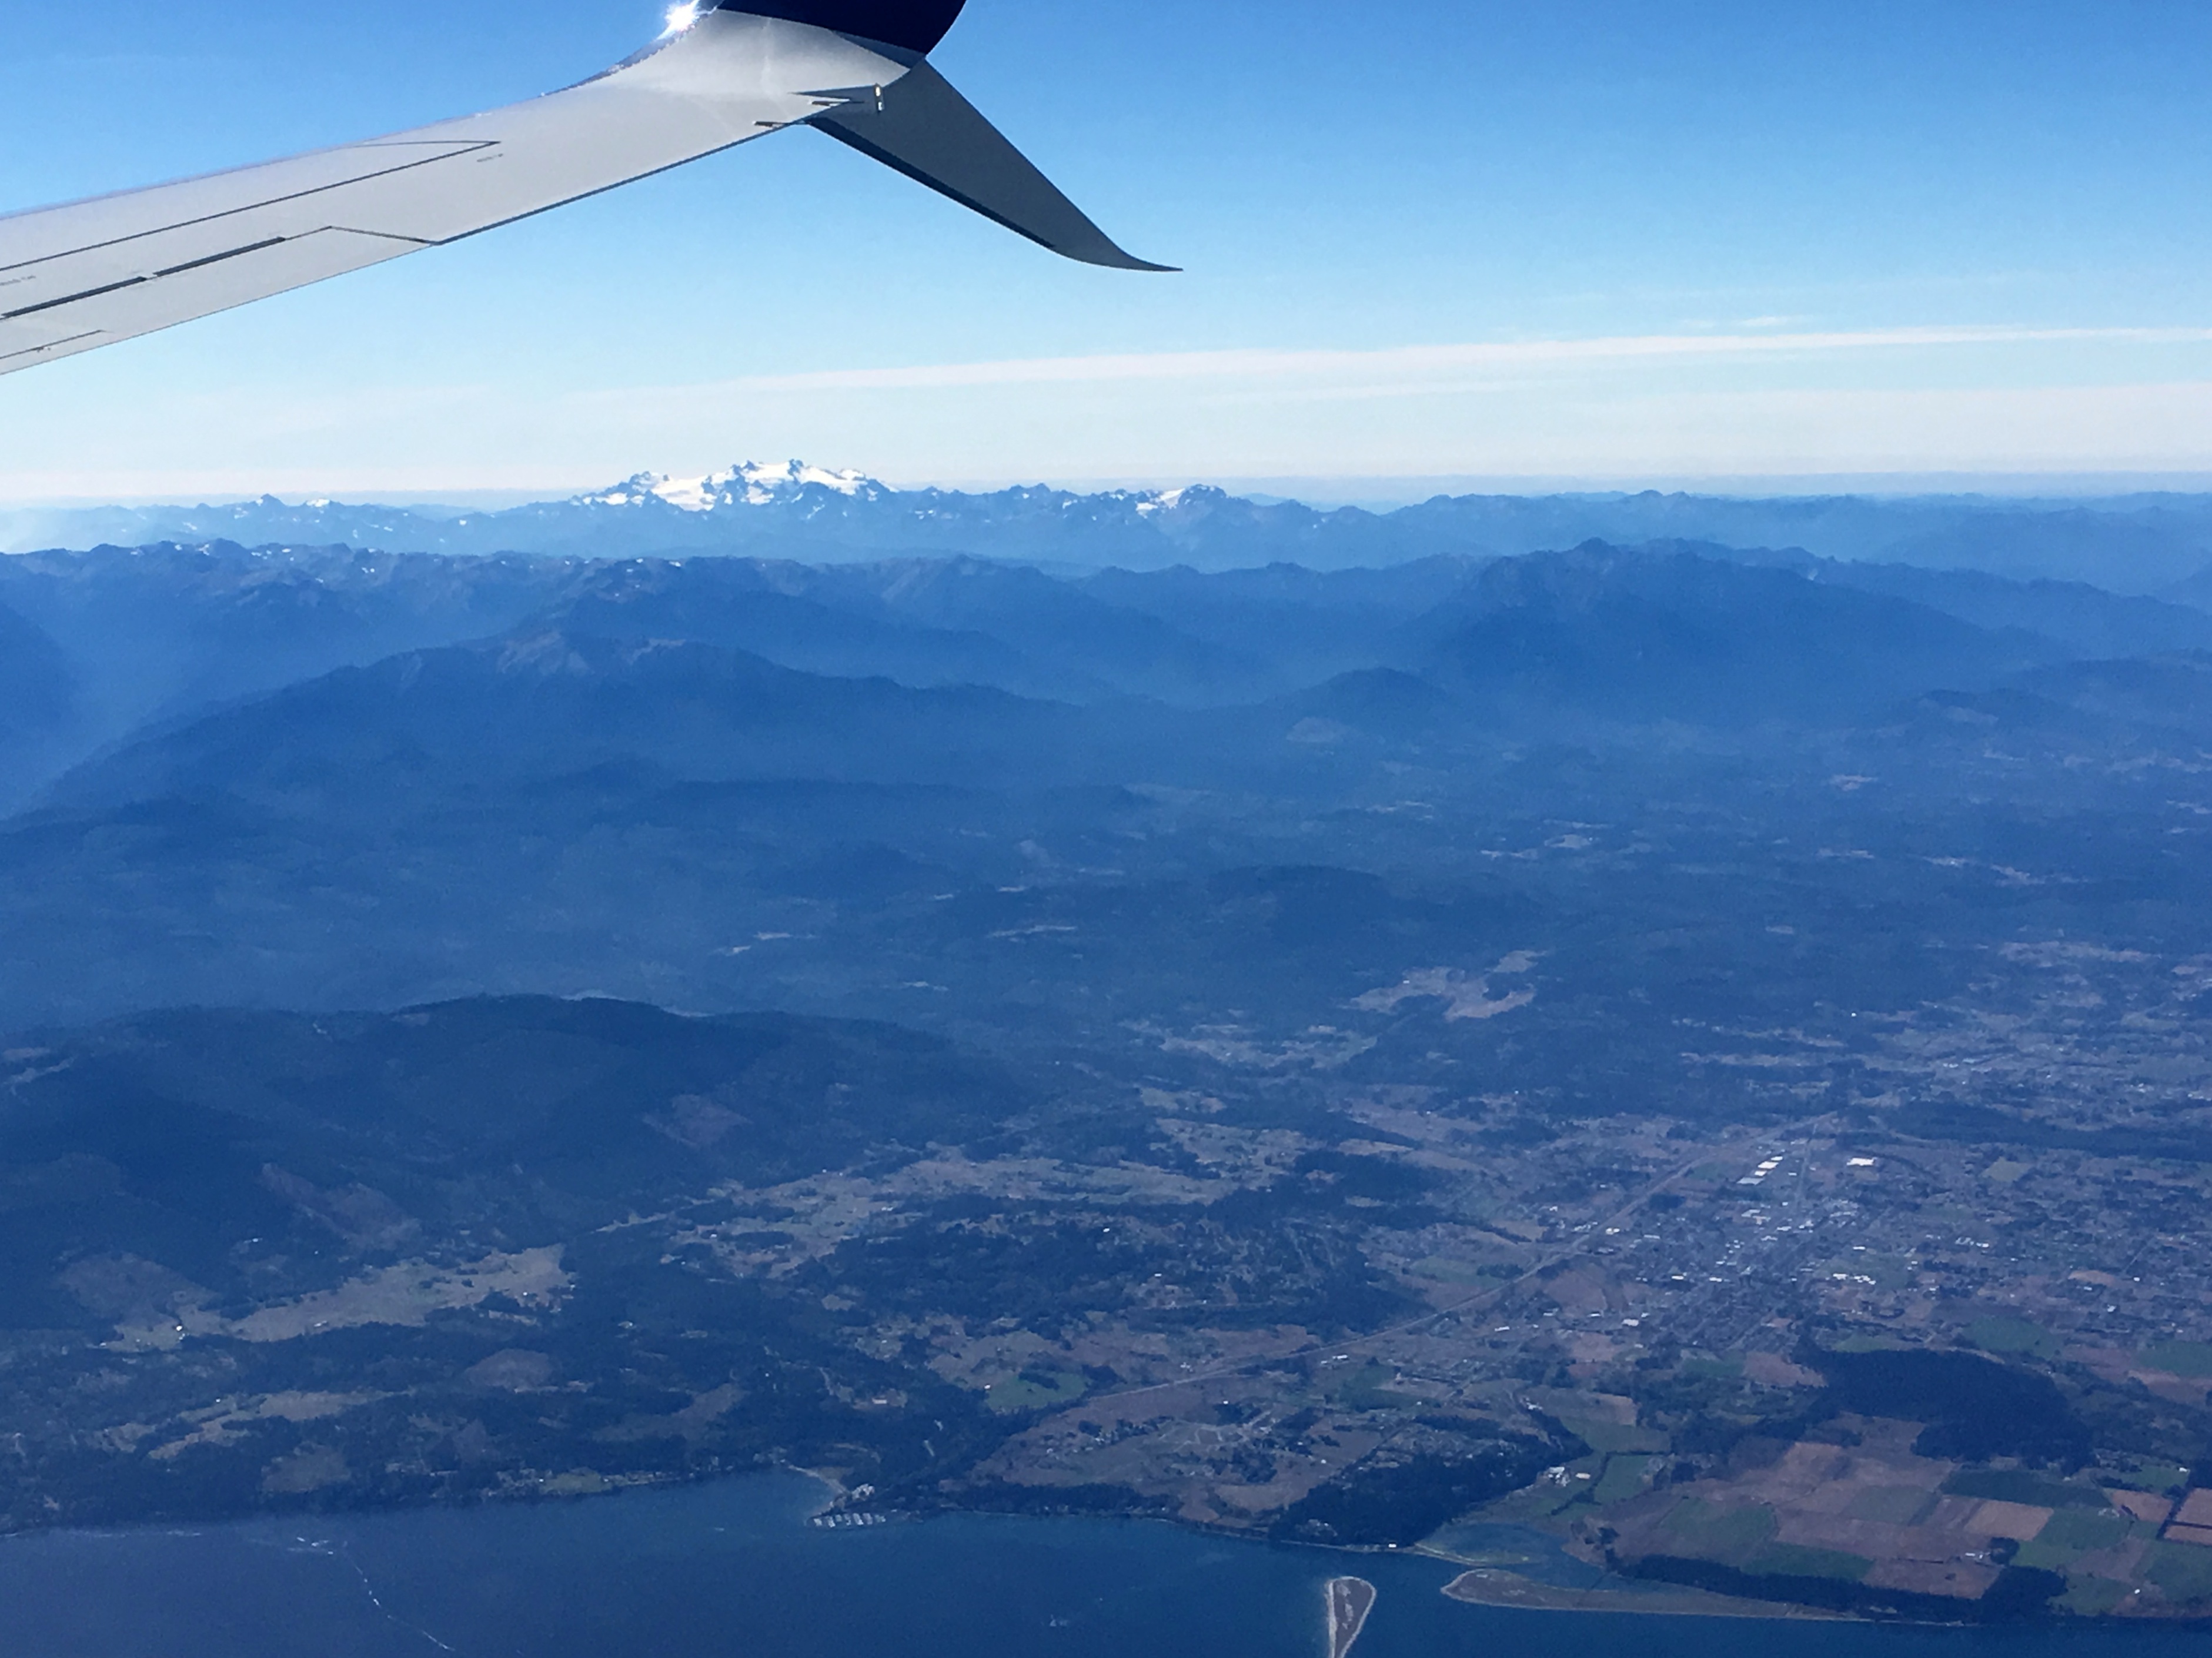
wing, cloud, sky, mountain range, airplane, aircraft, vehicle, aviation, flight, blue, gliding, air sports, aerial photography, atmosphere of earth, windsports